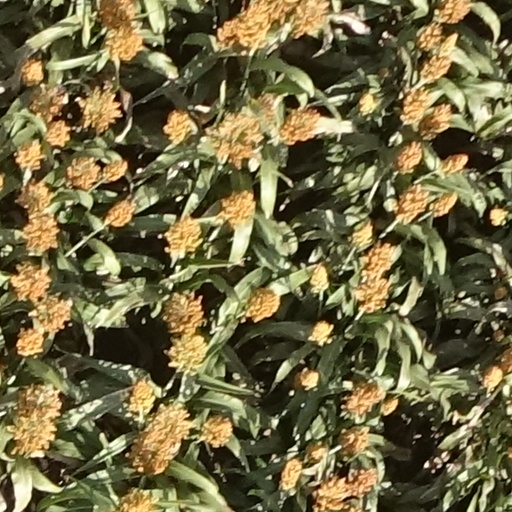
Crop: sorghum